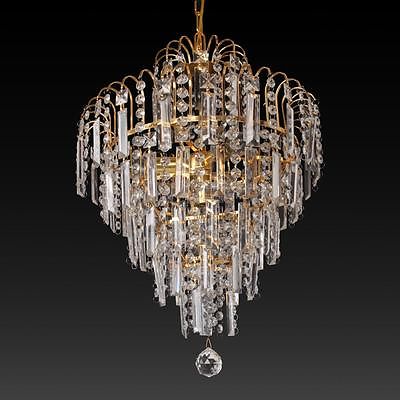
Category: lamp